1952 Houston Cougars football team

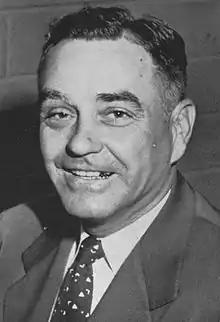
Head coach Clyde Lee

Coming off its second loss of the season, Houston remained at home to upset the Baylor Bears of the Southwest Conference. Coached by third-year George Sauer, Baylor held a perfect 2–0–0 all-time record against Houston. The two had last competed against each other in the previous season where Baylor was nationally ranked. Although coming to Houston with a modest 4–2–1 record, prior to the loss, the Bears were a candidate for a bowl game in the post-season. 33,000 fans were in attendance.